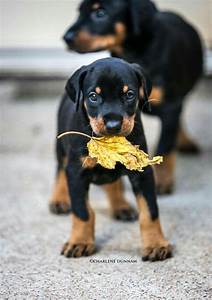
Label: cane